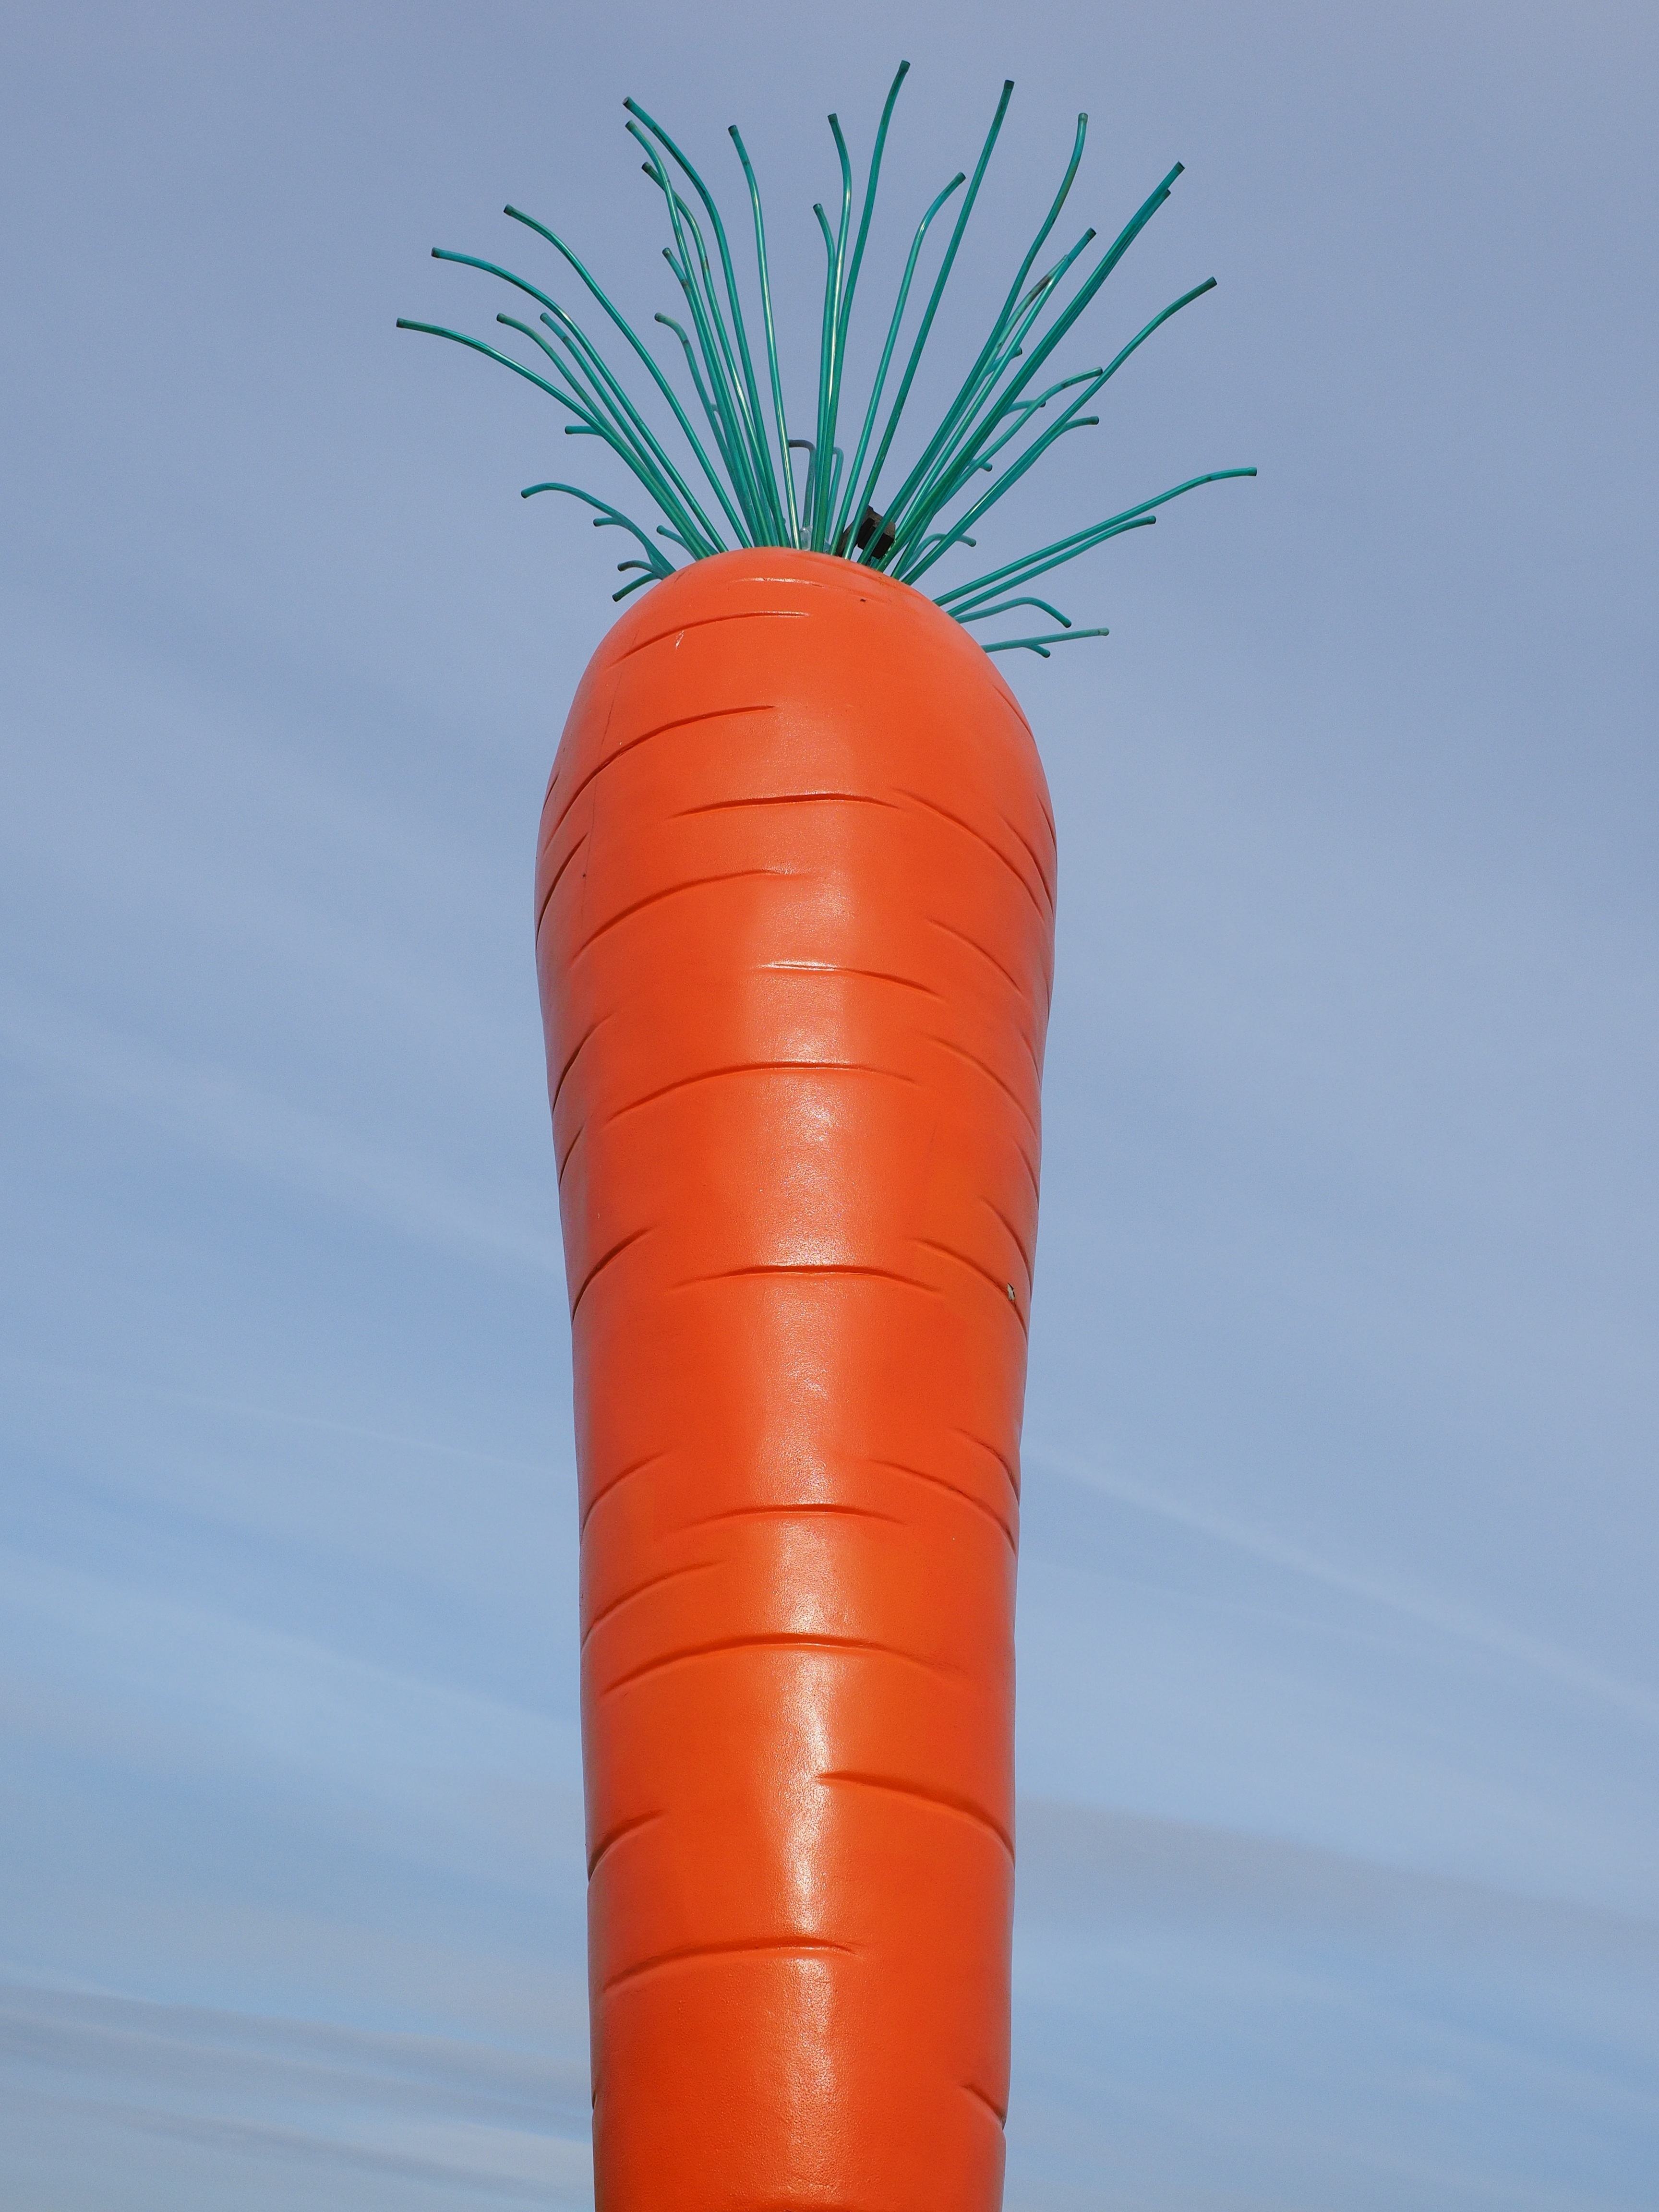
plant, food, red, produce, colorful, carrot, artwork, art, modern art, art object, object art, ostfildern, esslingen, man made object, rosalie, madaris, scharnhauser park, le roi carotte, giant carrot, arecales